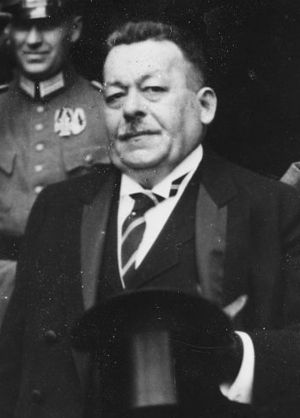
Rigspræsident / Rigspræsidenterne fra 1919 til 1945
Friedrich Ebert
Rigspræsident var embedstitlen på statsoverhovedet i Det Tyske Rige i perioden 1919 til 1945.